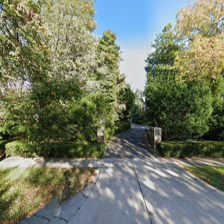
Label: streetView